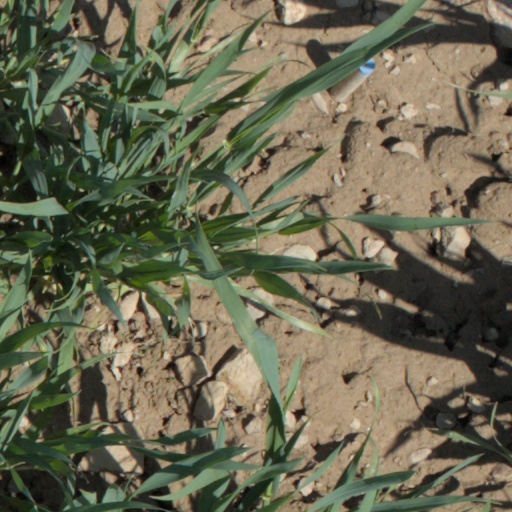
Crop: wheat